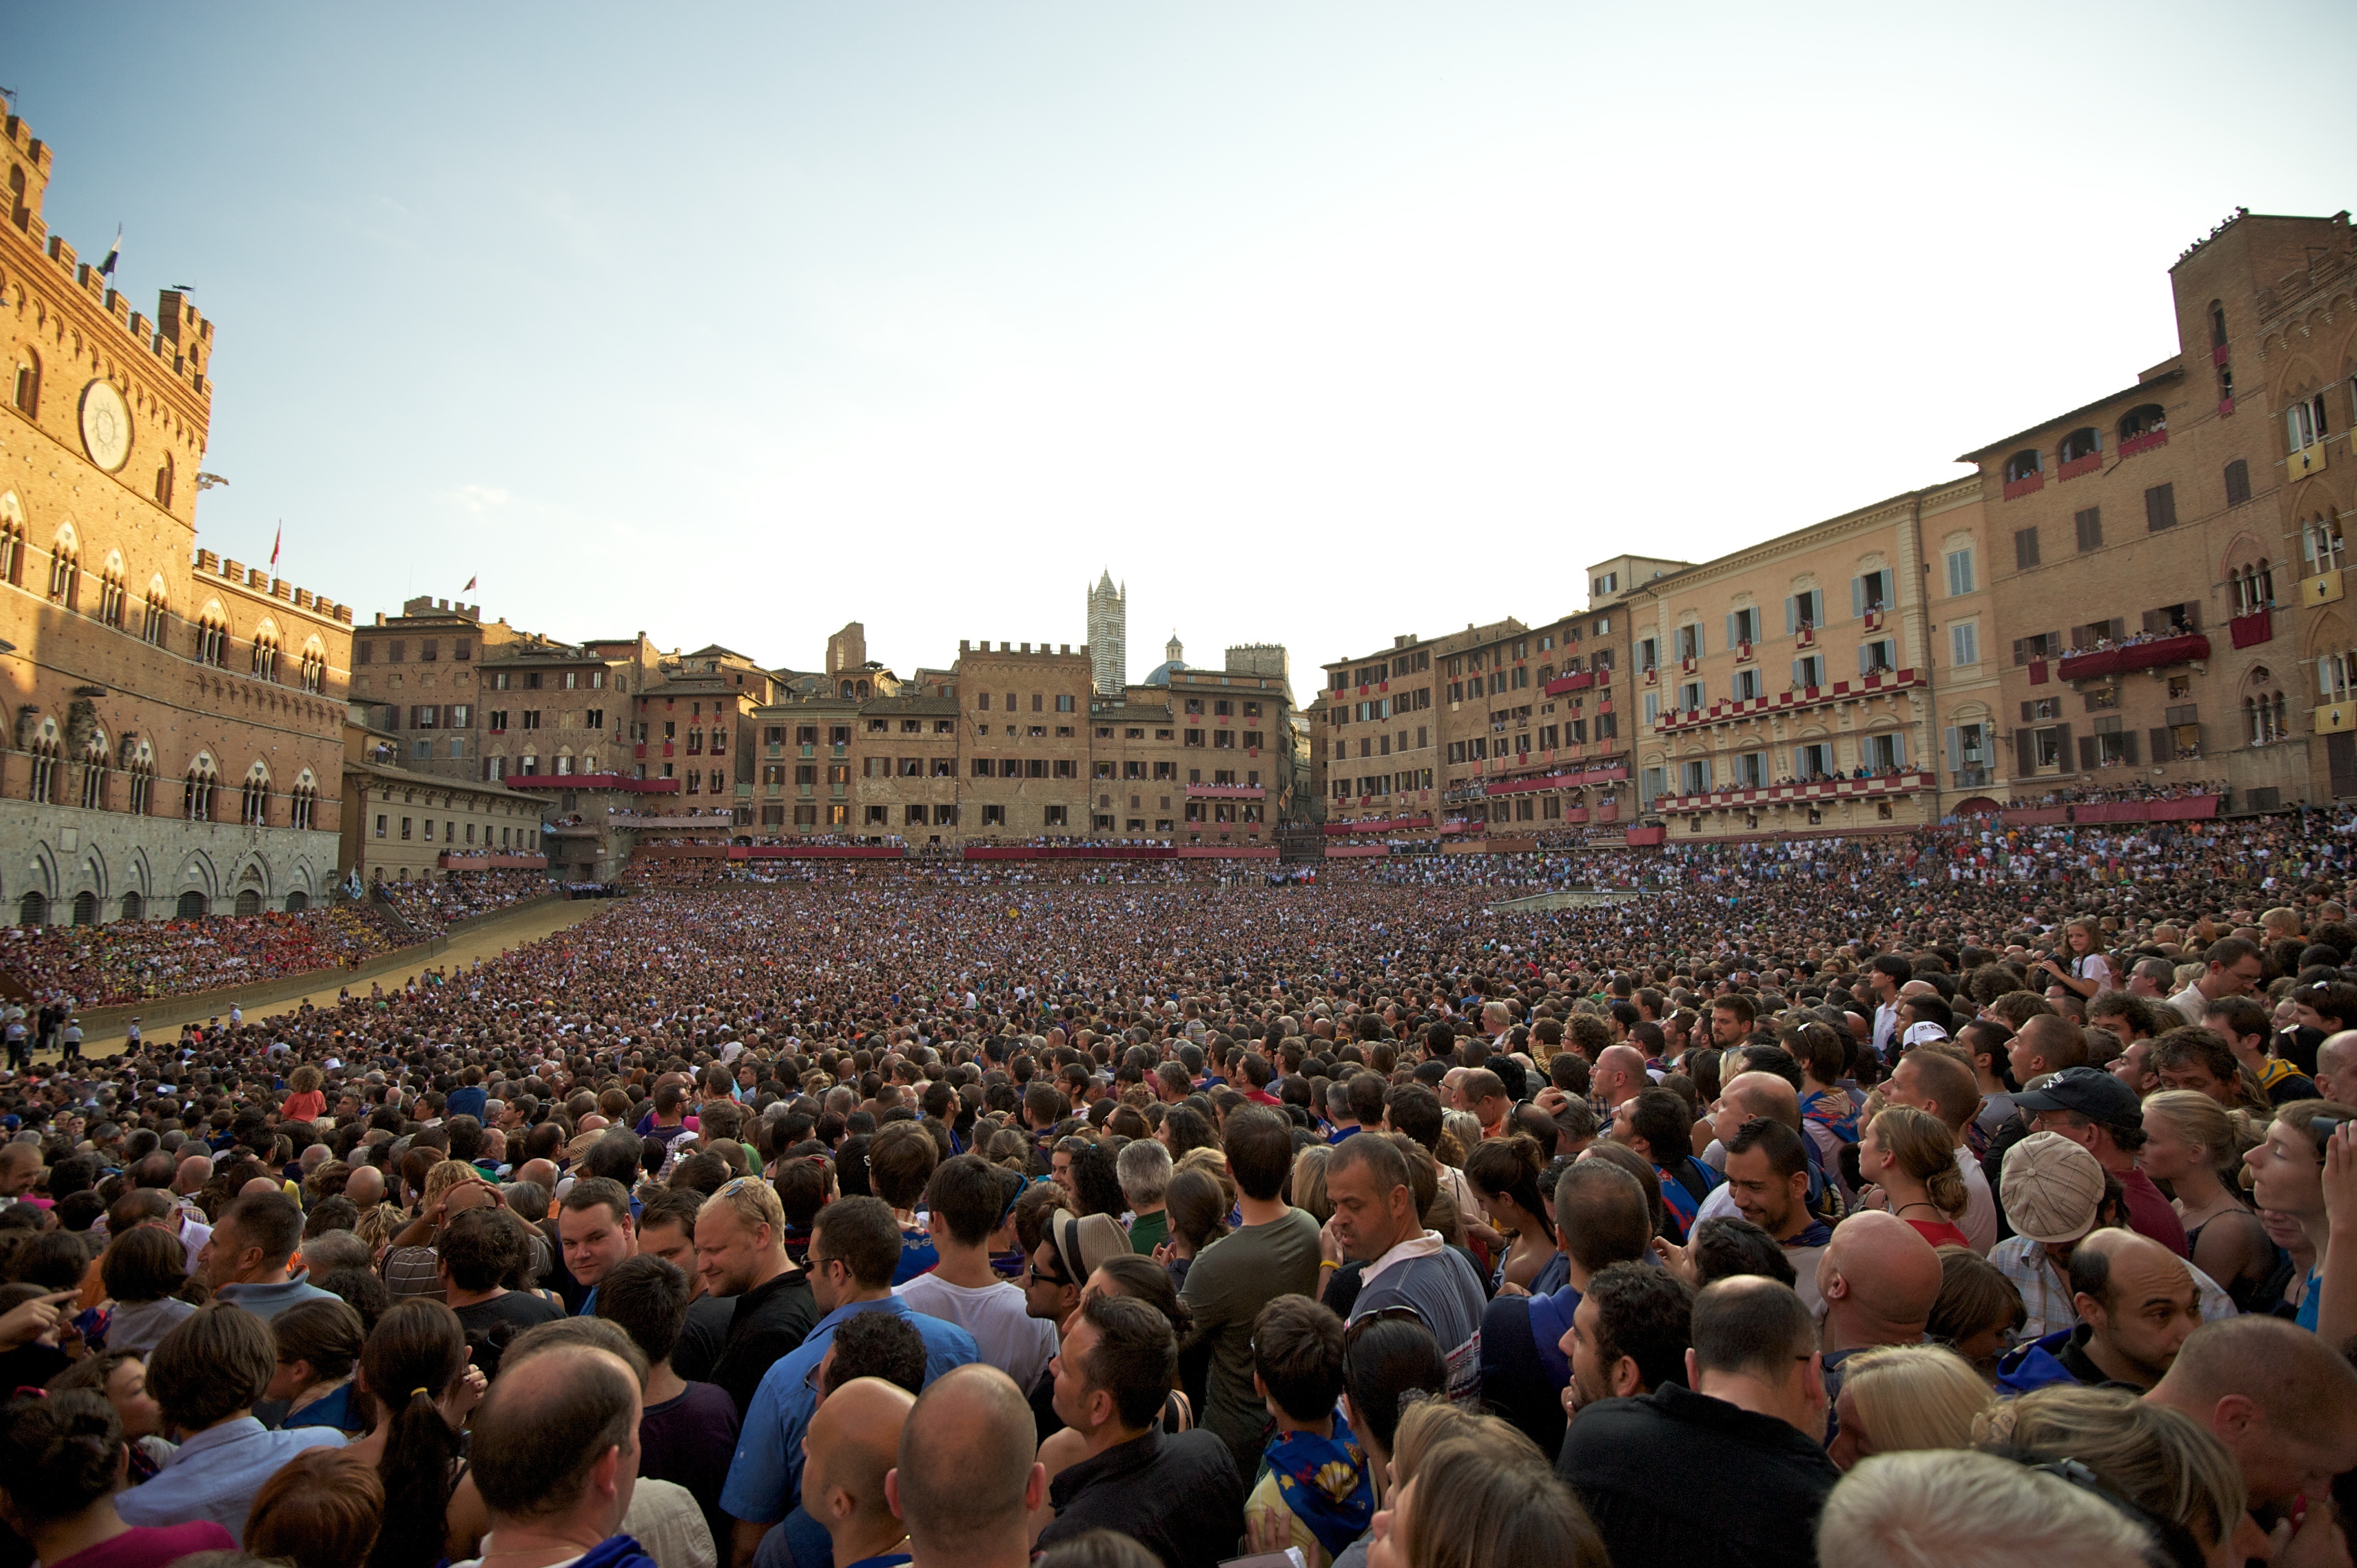
people, crowd, audience, tuscany, siena, ancient rome, palio